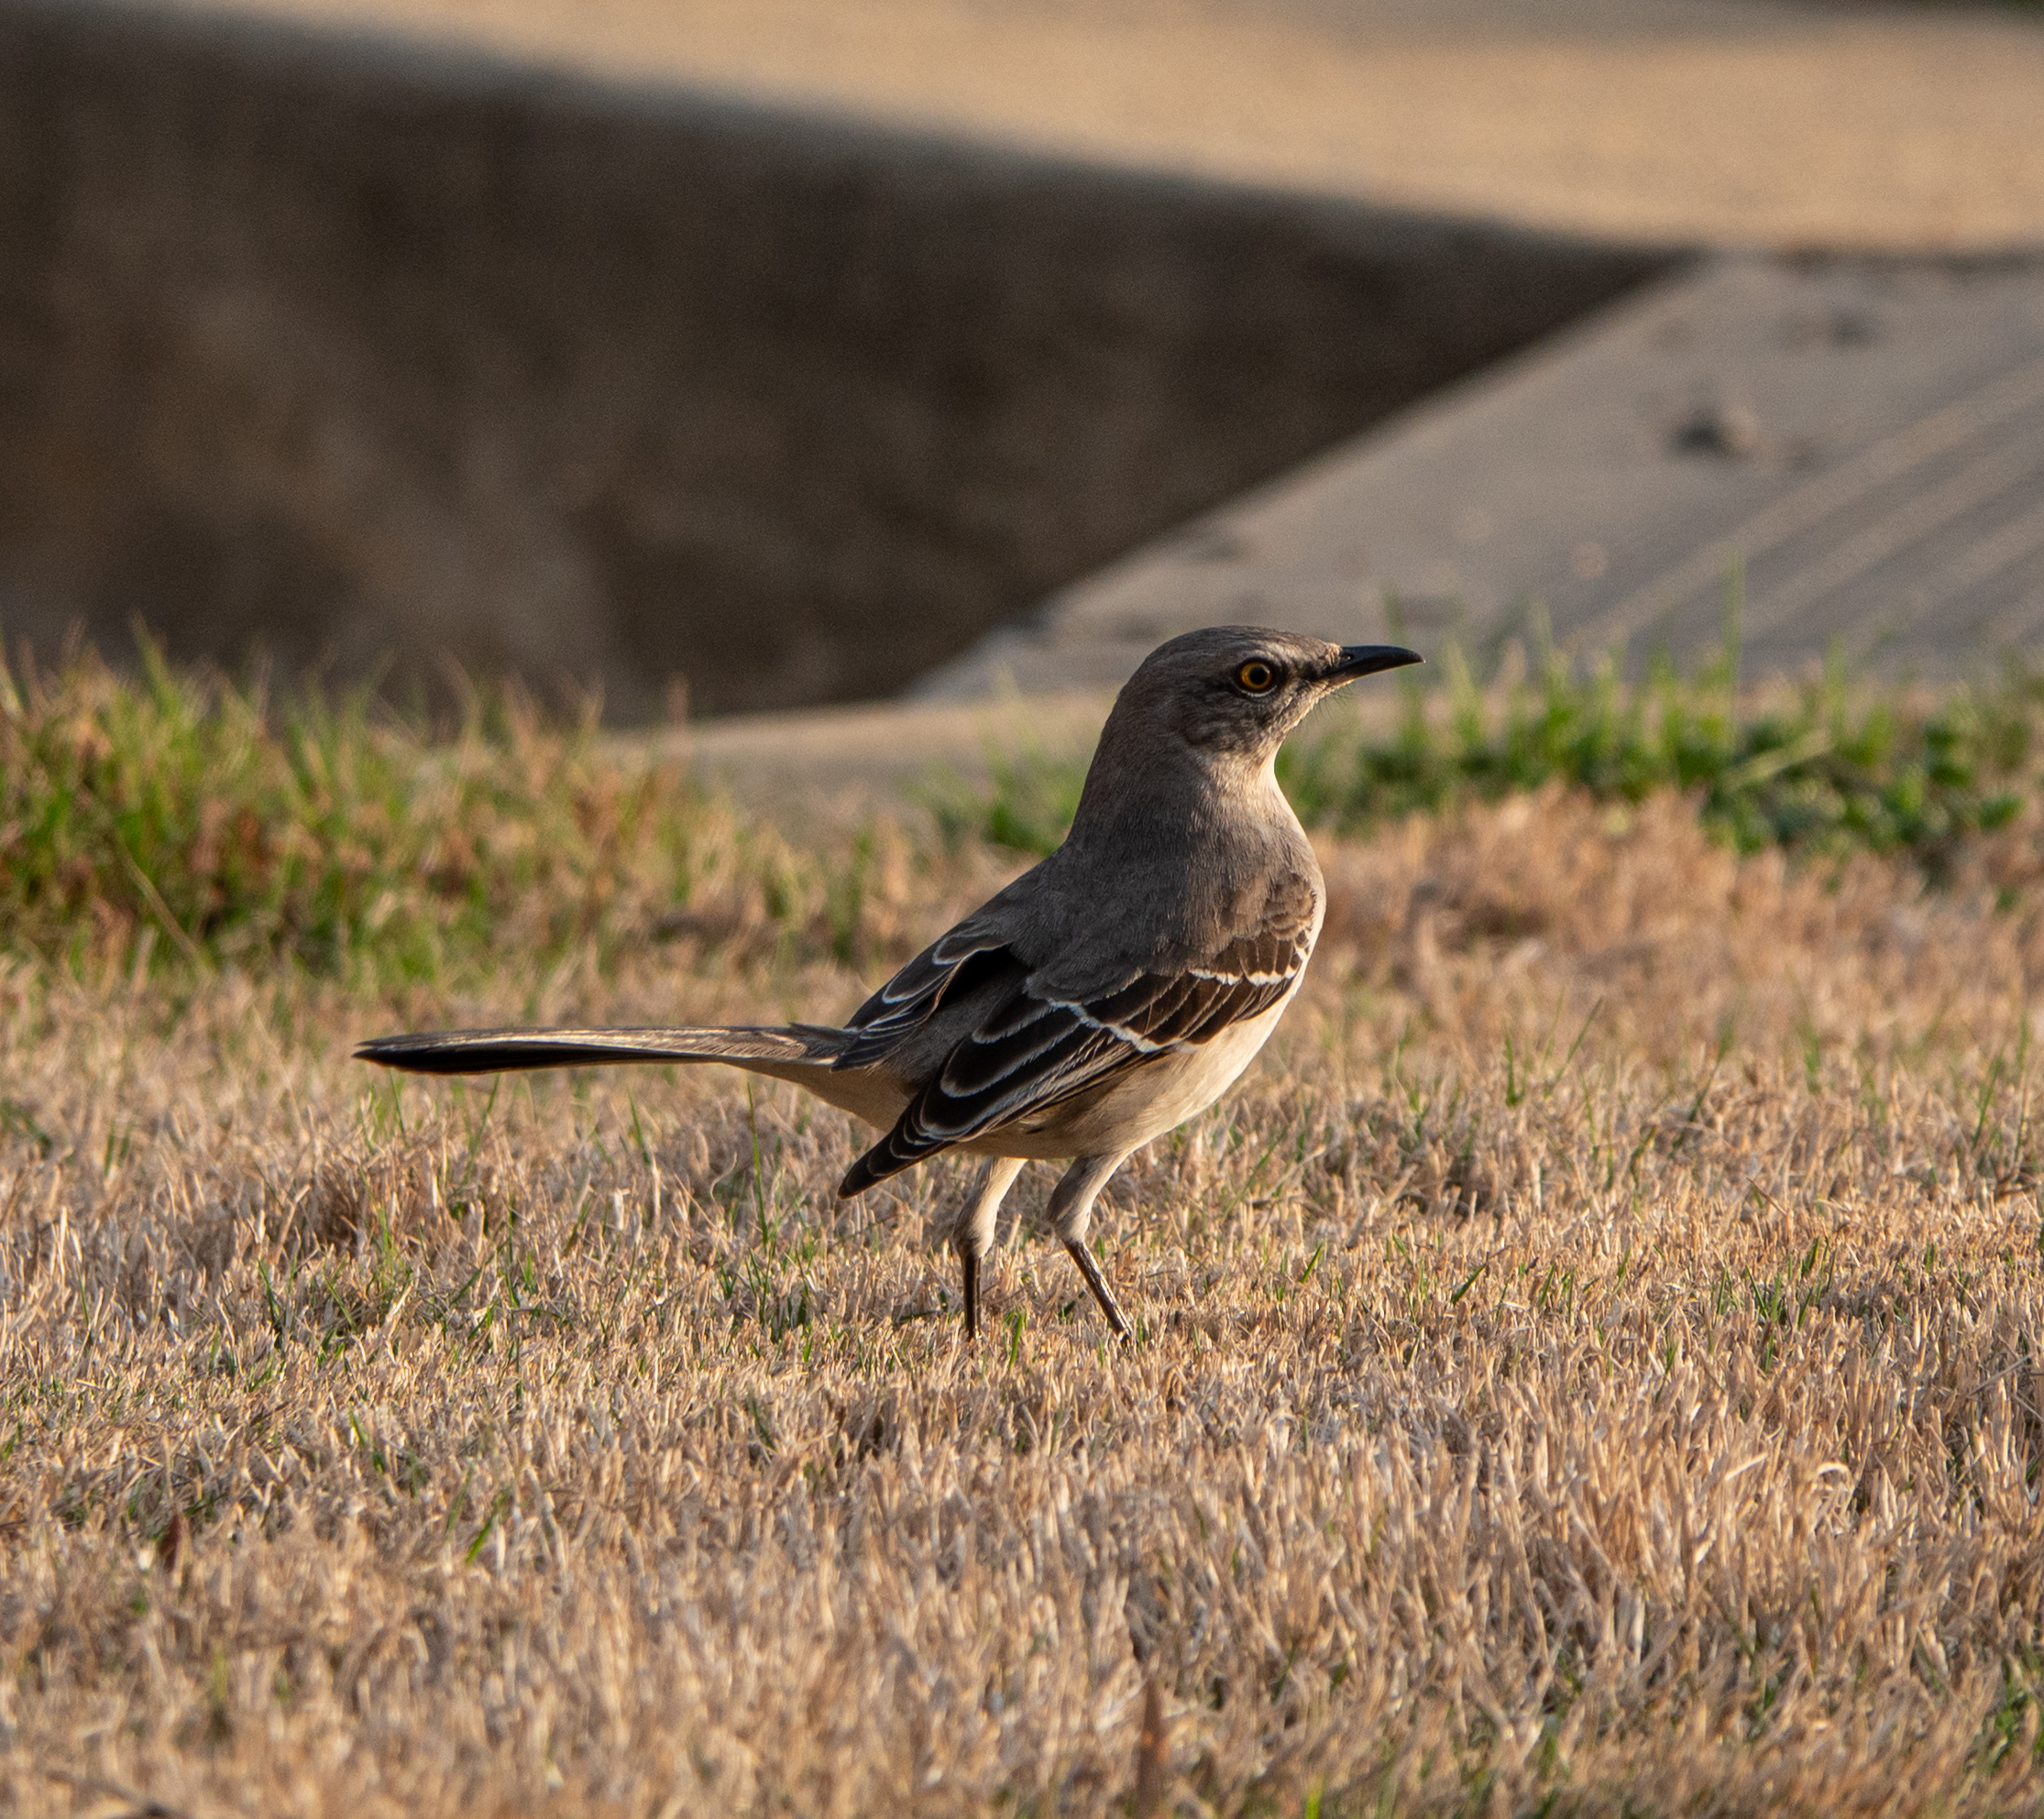
bird, vertebrate, beak, wildlife, northern mockingbird, grass, lark, perching bird, plant, grassland